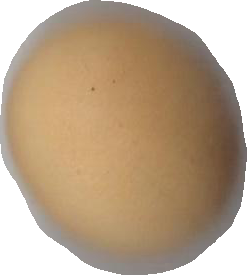
Variety: Dega